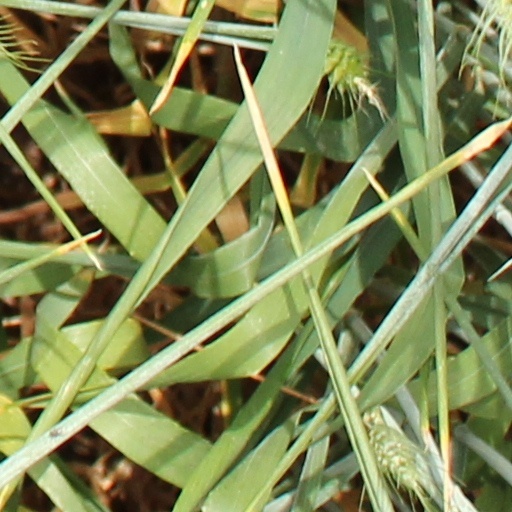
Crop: wheat